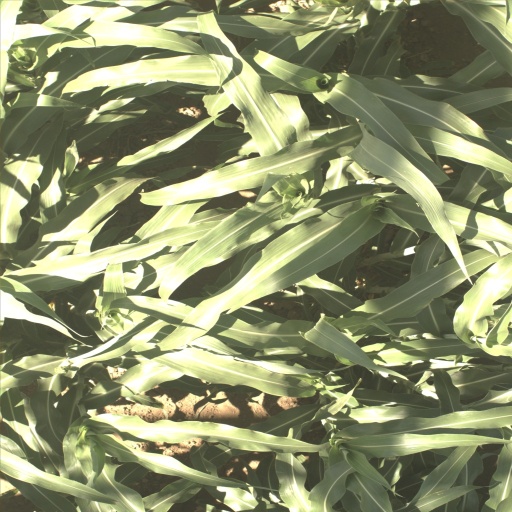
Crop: sorghum